Tree of life

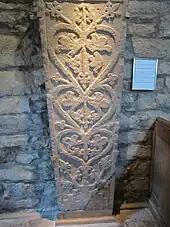
11th century tree of life sculpture at an ancient Swedish church

In Chinese mythology, a carving of a tree of life depicts a phoenix and a dragon; the dragon often represents immortality. A Taoist story tells of a tree that produces a peach of immortality every three thousand years, and anyone who eats the fruit receives immortality.